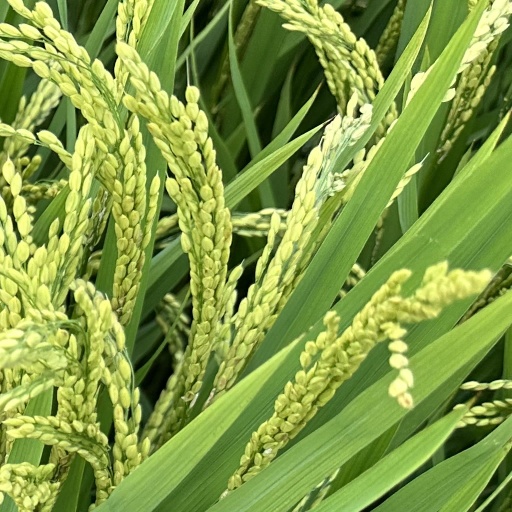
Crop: rice